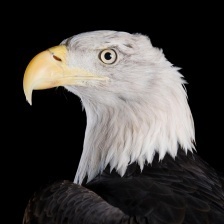
Species: BALD EAGLE
Scientific name: HALIAEETUS LEUCOCEPHALUS